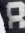
Number: 8